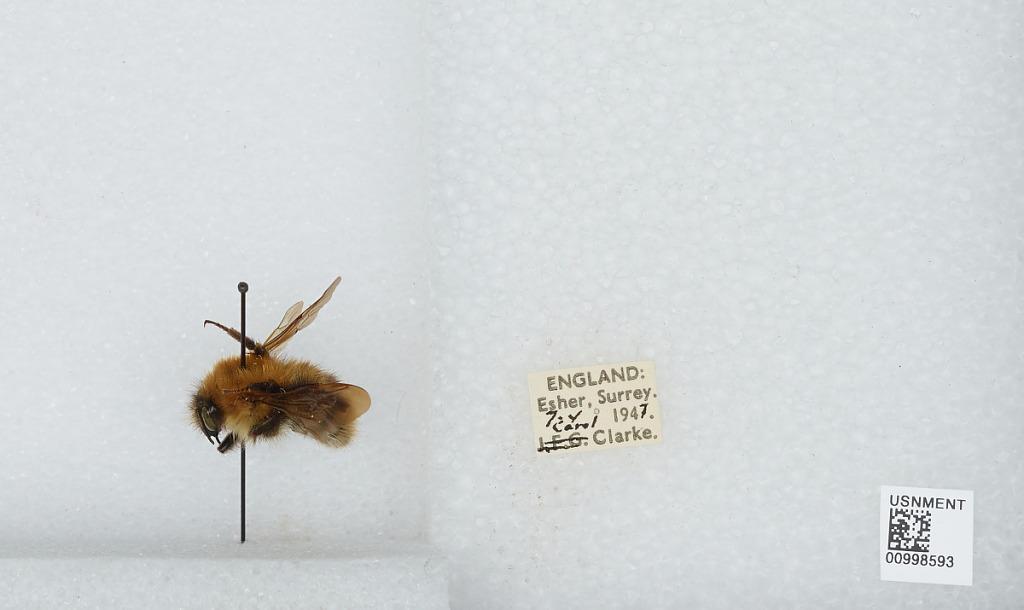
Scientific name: Bombus (Thoracobombus) pascuorum (Scopoli)
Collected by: C. Clarke
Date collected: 1947-5-7
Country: United Kingdom
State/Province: England
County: Surrey
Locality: Esher
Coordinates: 51.3691, -0.365